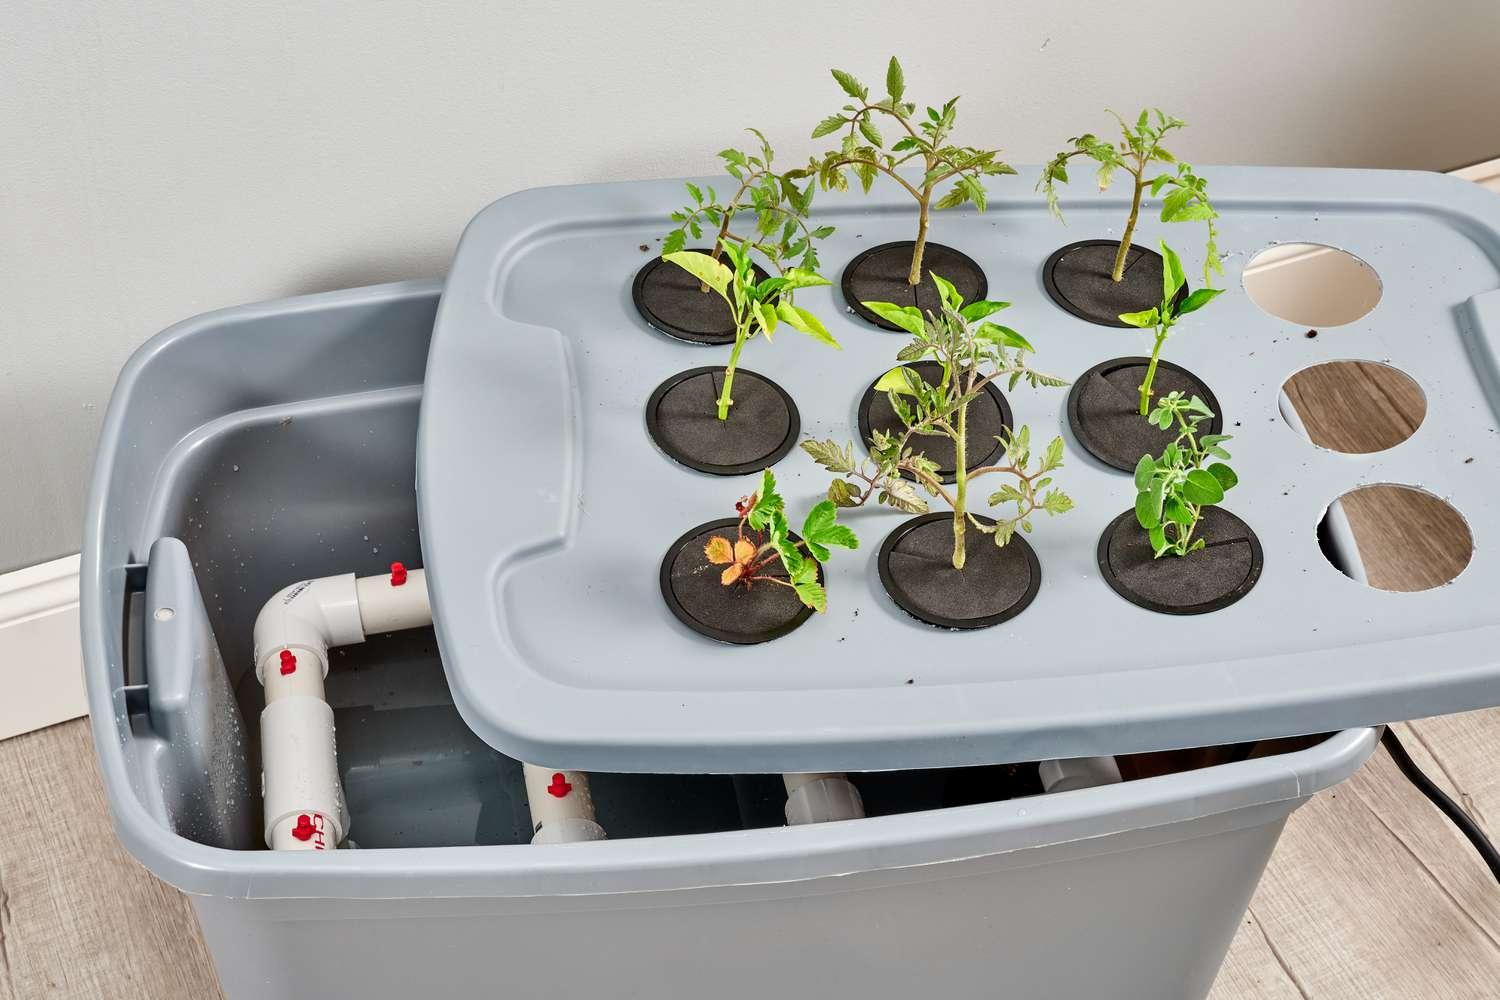
Kilimo cha kisasa cha hydroponi kinachotumia maji na virutubishi badala ya udongo, kukuza mimea katika mazingira rafiki zaidi ili kupata mazao yaliyo bora.